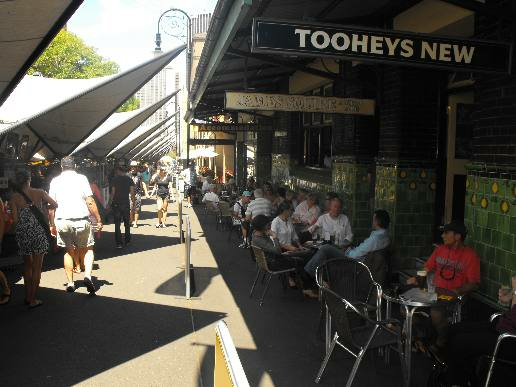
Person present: Yes